HMS Jumna (1866)

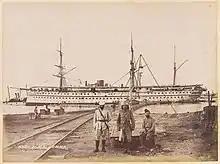
"Jumna" circa 1884 on operations for the 1st Sudan War

On 25 August 1883 she collided with at Plymouth and ran aground. She shipped back the York and Lancaster Regiment to England from Sudan 29 March to April 1884 In March 1886 she collided with the German steamship "Hesperia" in the Suez Canal but was not damaged.